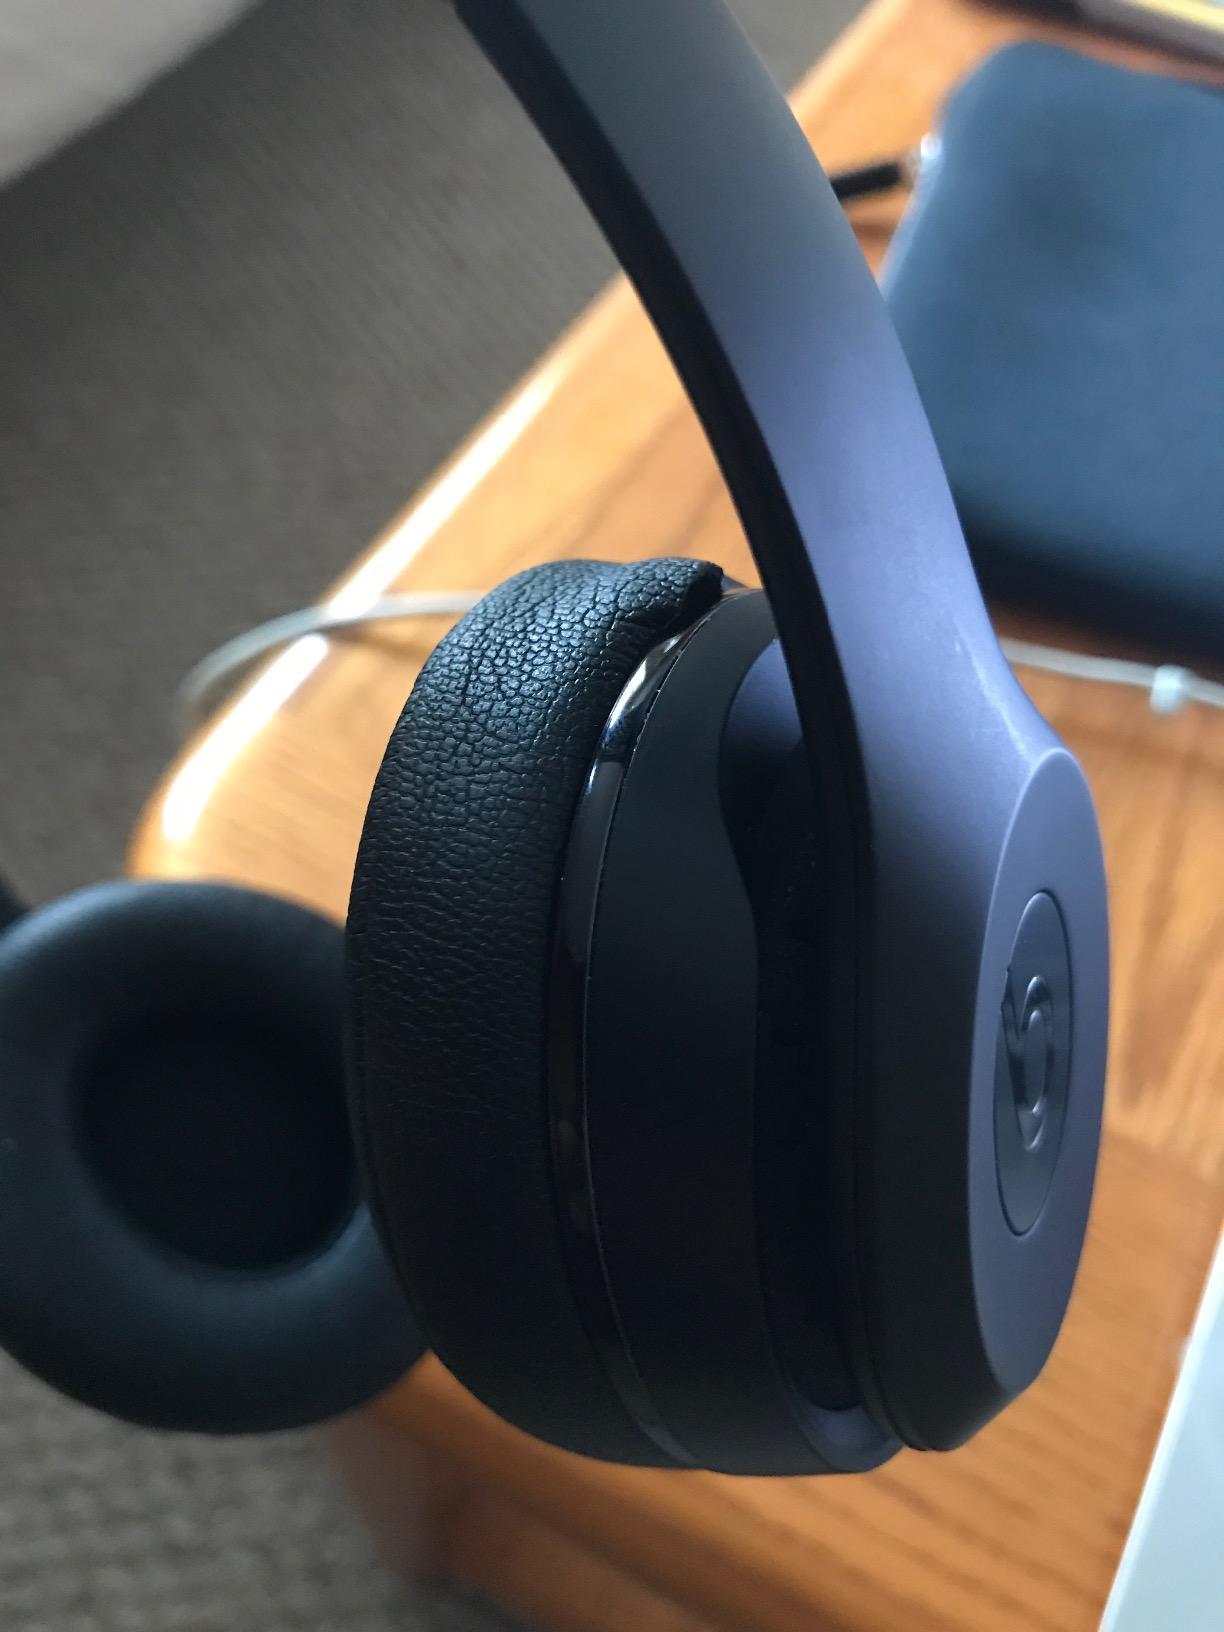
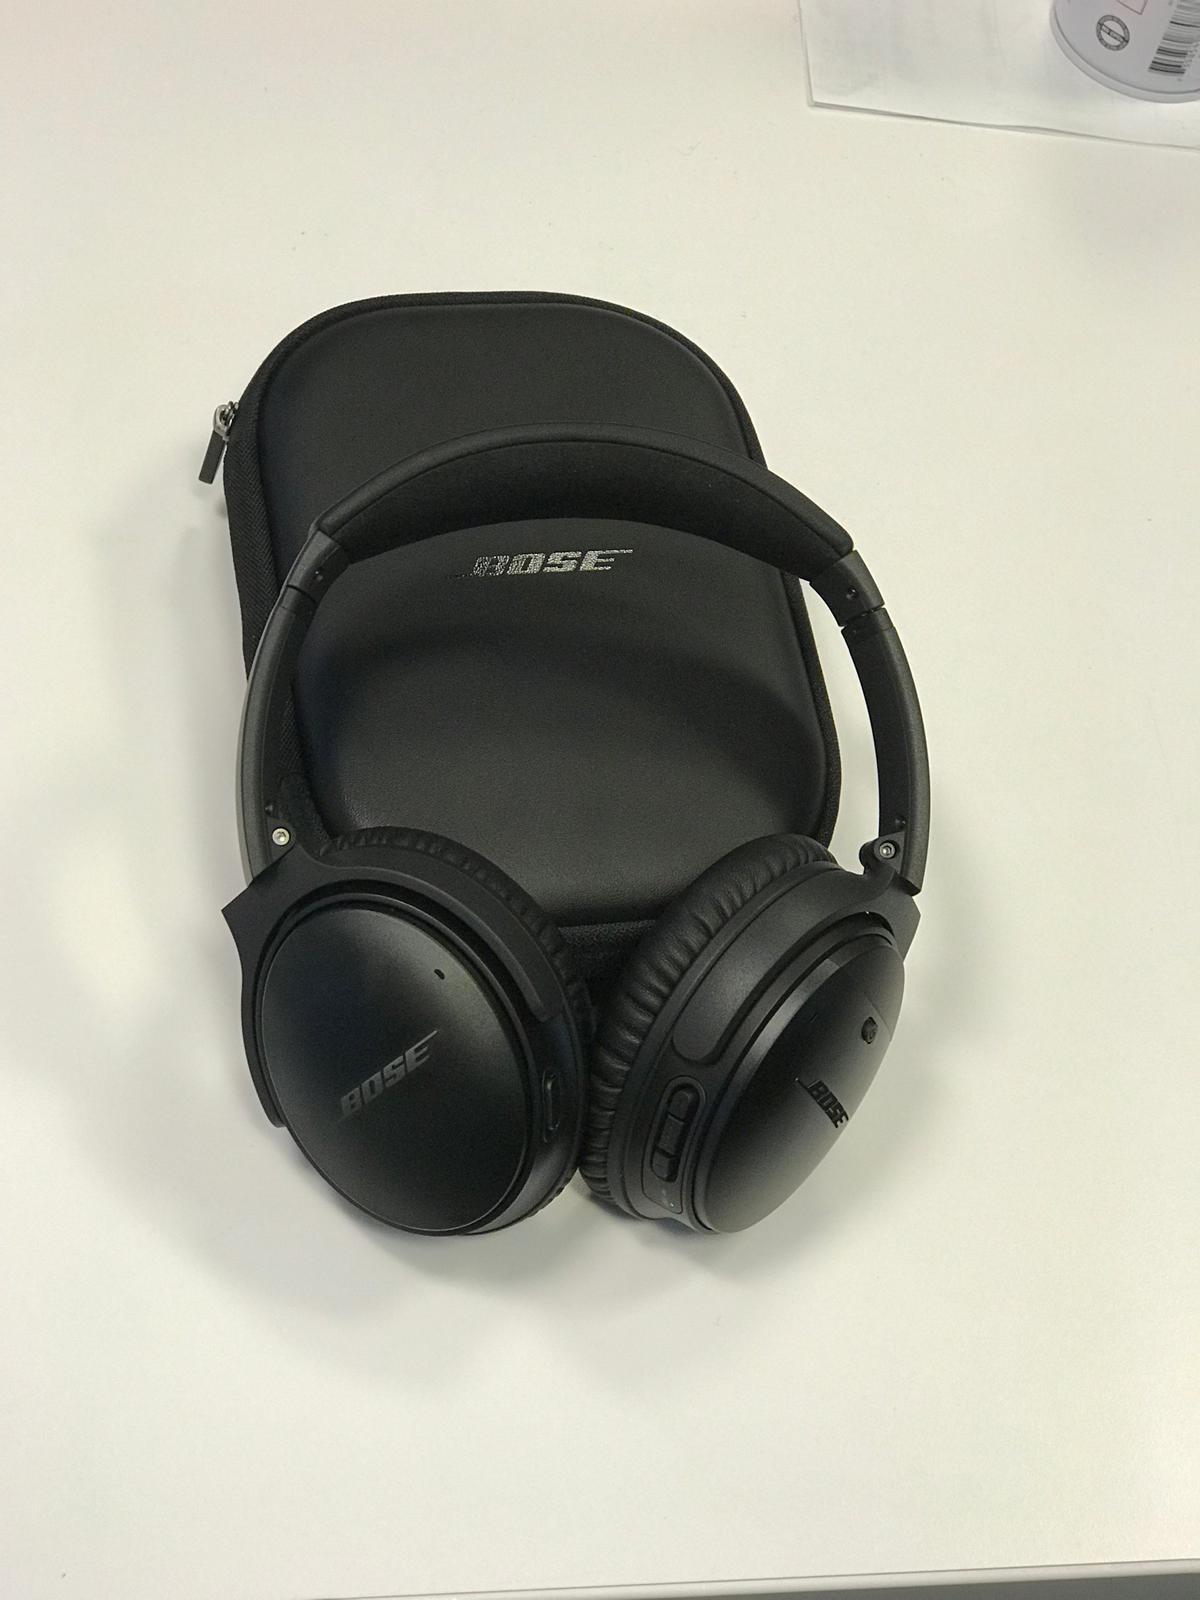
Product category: headphones
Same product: no